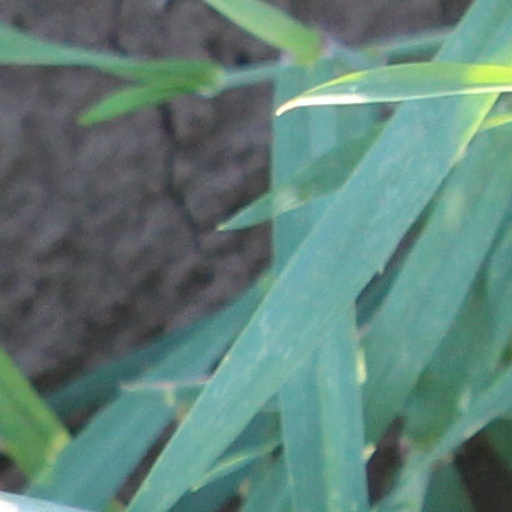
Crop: wheat